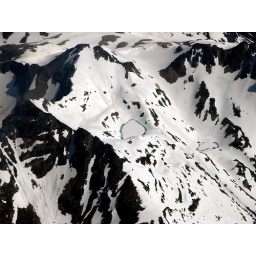
Tiny lake in the mountain bowl.